Xavi Simons

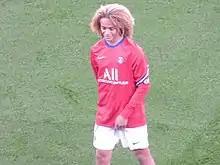
Simons with Paris Saint-Germain in 2020

Ahead of the 2021–22 season, Simons was included in the first-team preparation and pre-season by manager Mauricio Pochettino. On 18 August, Simons was sent back to train with the under-19 squad coached by Zoumana Camara. He eventually made his first appearance of the season for PSG in a 3–0 cup win over Feignies Aulnoye on 19 December, his first ever professional start. On 3 January 2022, Simons recorded his first senior assist in a 4–0 cup win over Vannes, a pass for Kylian Mbappé. His first league appearance of the 2021–22 season came in a 1–1 draw against Lyon on 9 January, where he came on as a 69th-minute substitute. On 31 January, Simons missed the final penalty in a 6–5 penalty shoot-out defeat to Nice in the round of 16 of the Coupe de France. On 11 February, he made his first Ligue 1 start in a 1–0 win over Rennes at the Parc des Princes. At the end of the season, Simons won the Ligue 1 title, his first professional league title.